Piarist High School (Timișoara)

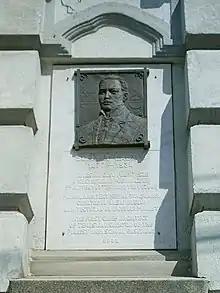
Bas-relief of the architect on the facade of the Piarist High School

The old Jesuit monastery is gradually becoming too small for the needs of the school and moving solutions are being sought. In this old building, the Popular Art School on Emanuil Ungureanu Street still operates today. But the adjoining church no longer exists. The architectural complex of the Piarist High School, existing to this day, with classrooms, boarding school, dormitory and chapel, was built between 1908 and 1909, with the ministerial authorization issued on 26 March 1907. The building project was designed by Alexander Baumgarten, a technical expert, whereas the detailed plans of the building were designed by the City Engineers' Office. The buildings were raised by the construction masters from Arnold Merbl & Co. under the supervision of the architect . The whole complex is elaborated in the Secession style, popular at that time, but with much more faded touches, resembling in some details a classicism adapted to the place. The newly established school soon became an elite unit of Banat, so many students from all neighboring areas attended it. They also came here from Serbia, Slovenia, Galicia and Wallachia (for example, the sons of the Bibescu family). By 1918, 46,000 students had graduated here. The lazaretto of the "Wehrmacht" was housed within the massive walls of this high school during World War II.